Eva Perón

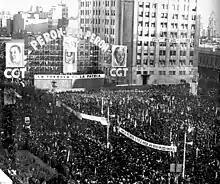
A crowd of an estimated two million gathers in 1951 to show support for the Juan Perón–Eva Perón ticket.

Toward the end of her life, Evita was working as many as 20 to 22 hours per day in her foundation, often ignoring Juan Perón's request that she cut back on her workload and take the weekends off. As she worked with the poor in her foundation, she developed a more outraged attitude toward the existence of poverty, saying, "Sometimes I have wished my insults were slaps or lashes. I've wanted to hit people in the face to make them see, if only for a day, what I see each day I help the people." Crassweller writes that Perón became fanatical about her work in the foundation, and felt as though she were on a crusade against the very concept and existence of poverty and social ills. "It is not surprising", writes Crassweller, "that as her public crusades and her private adorations took on a narrowing intensity after 1946, they simultaneously veered toward the transcendental." Crassweller compares Perón to Ignatius Loyola, saying she came to be akin to a one-woman Jesuit Order.